Describe the emotion expressed in this image:  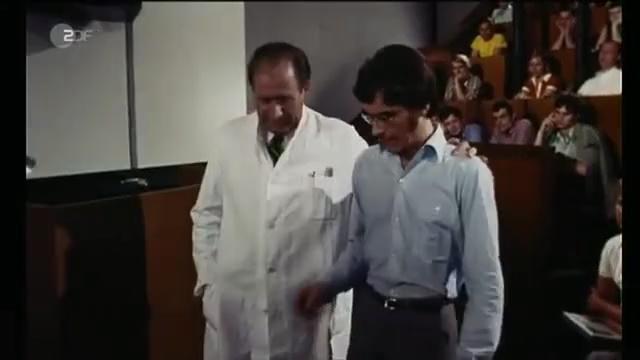
This person displays Suffering, valence and arousal with low intensity.